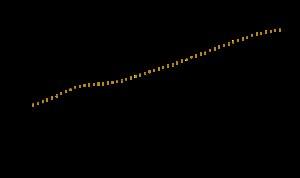
La démographie de La Réunion est caractérisée par une très forte densité et par la jeunesse de la population qu'elle saisit, celle de l'île de La Réunion, département d'outre-mer français dans l'océan Indien. L'augmentation du nombre d'habitants enregistrés sur ce territoire de 2 512 kilomètres carrés entre les recensements 1990 et 1999 a été très supérieure aux moyennes métropolitaines au cours des mêmes périodes. Cette hausse plus rapide est due au maintien d'un fort taux de natalité ainsi qu'à un solde migratoire légèrement positif.